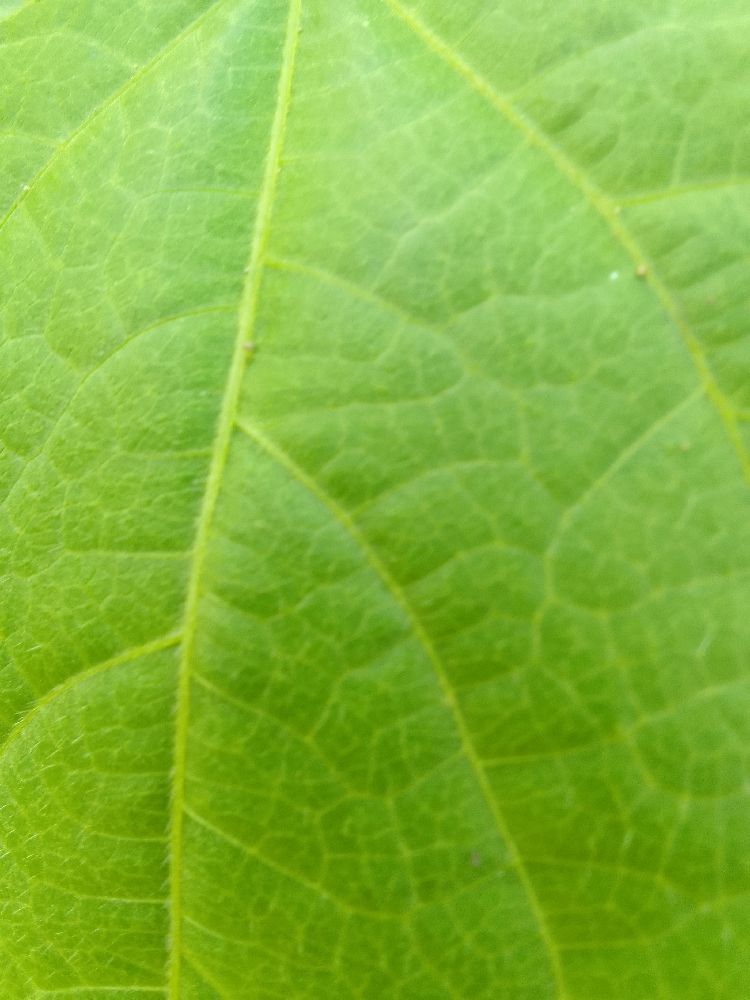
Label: healthy